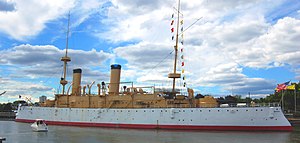
Beskyttet krydser / Krydserens udvikling til 1914
USS Olympia var en amerikansk beskyttet krydser, der var i tjeneste 1888-1922.
Den beskyttede krydser var en særlig type krydser. Den var afledt af panserkrydseren, men i stedet for et panser langs skibssiden blev tonnagen udnyttet til mere maskineri og en kraftig artilleribestykning.